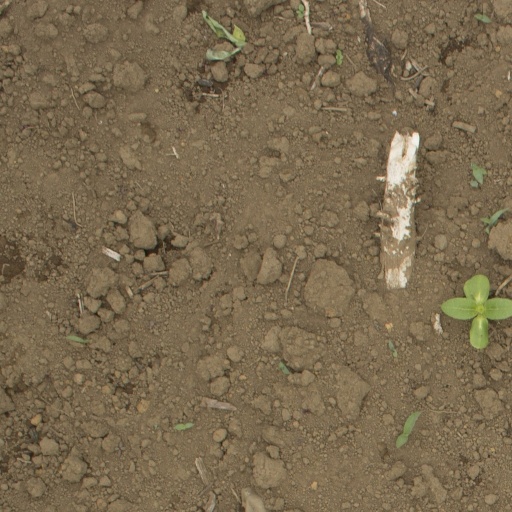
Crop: Jerusalem artichoke